Benson Hotel

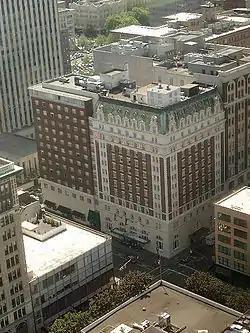
The Benson Hotel complex: original 1913 building (center), 1959 annex building (to its left)

The Benson Portland, Curio Collection by Hilton is a 287-room historic hotel in downtown Portland, Oregon, United States.